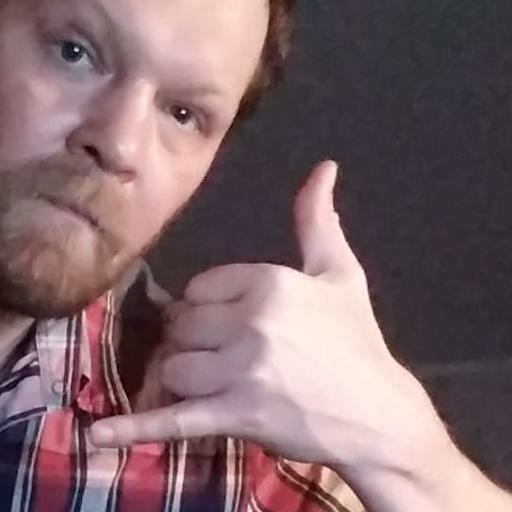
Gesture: call